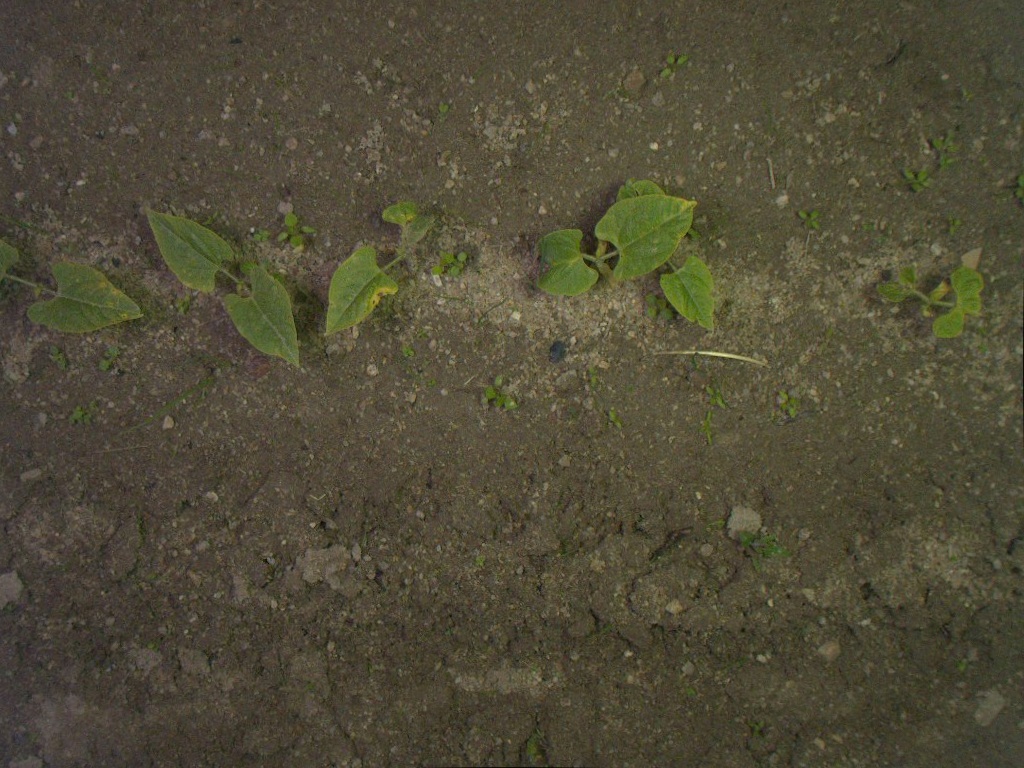
Crop: bean
Objects: stem_bean, stem_bean, stem_bean, stem_bean, stem_bean, stem_bean, bean, bean, bean, bean, bean, bean